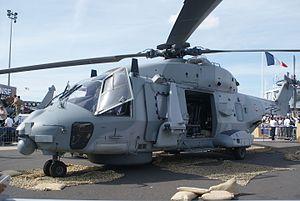
Hélicoptère Caïman Marine de la Marine nationale française présenté lors du salon du Bourget 2015
Le NHIndustries NH90 est un hélicoptère militaire de manœuvre et d'assaut bi-turbine européen, assigné au transport militaire, de la classe des 11 tonnes. Il fut conçu par une coopération entre la France, l'Allemagne, l'Italie et les Pays-Bas, rejoints après le lancement du premier prototype en 2000 par le Portugal, la Finlande, la Norvège, la Suède et enfin la Belgique. Il est produit par NHIndustries, une coentreprise européenne qui comprend Airbus Helicopters, AgustaWestland — fusionnée avec Leonardo-Finmeccanica en 2016 — et Fokker Technologies.